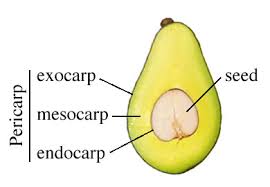
Label: Avocado